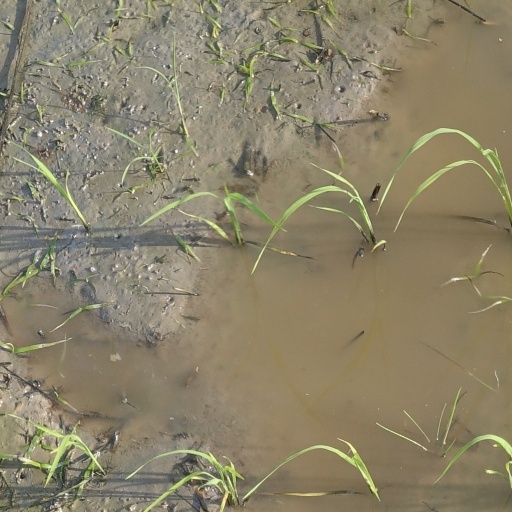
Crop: rice